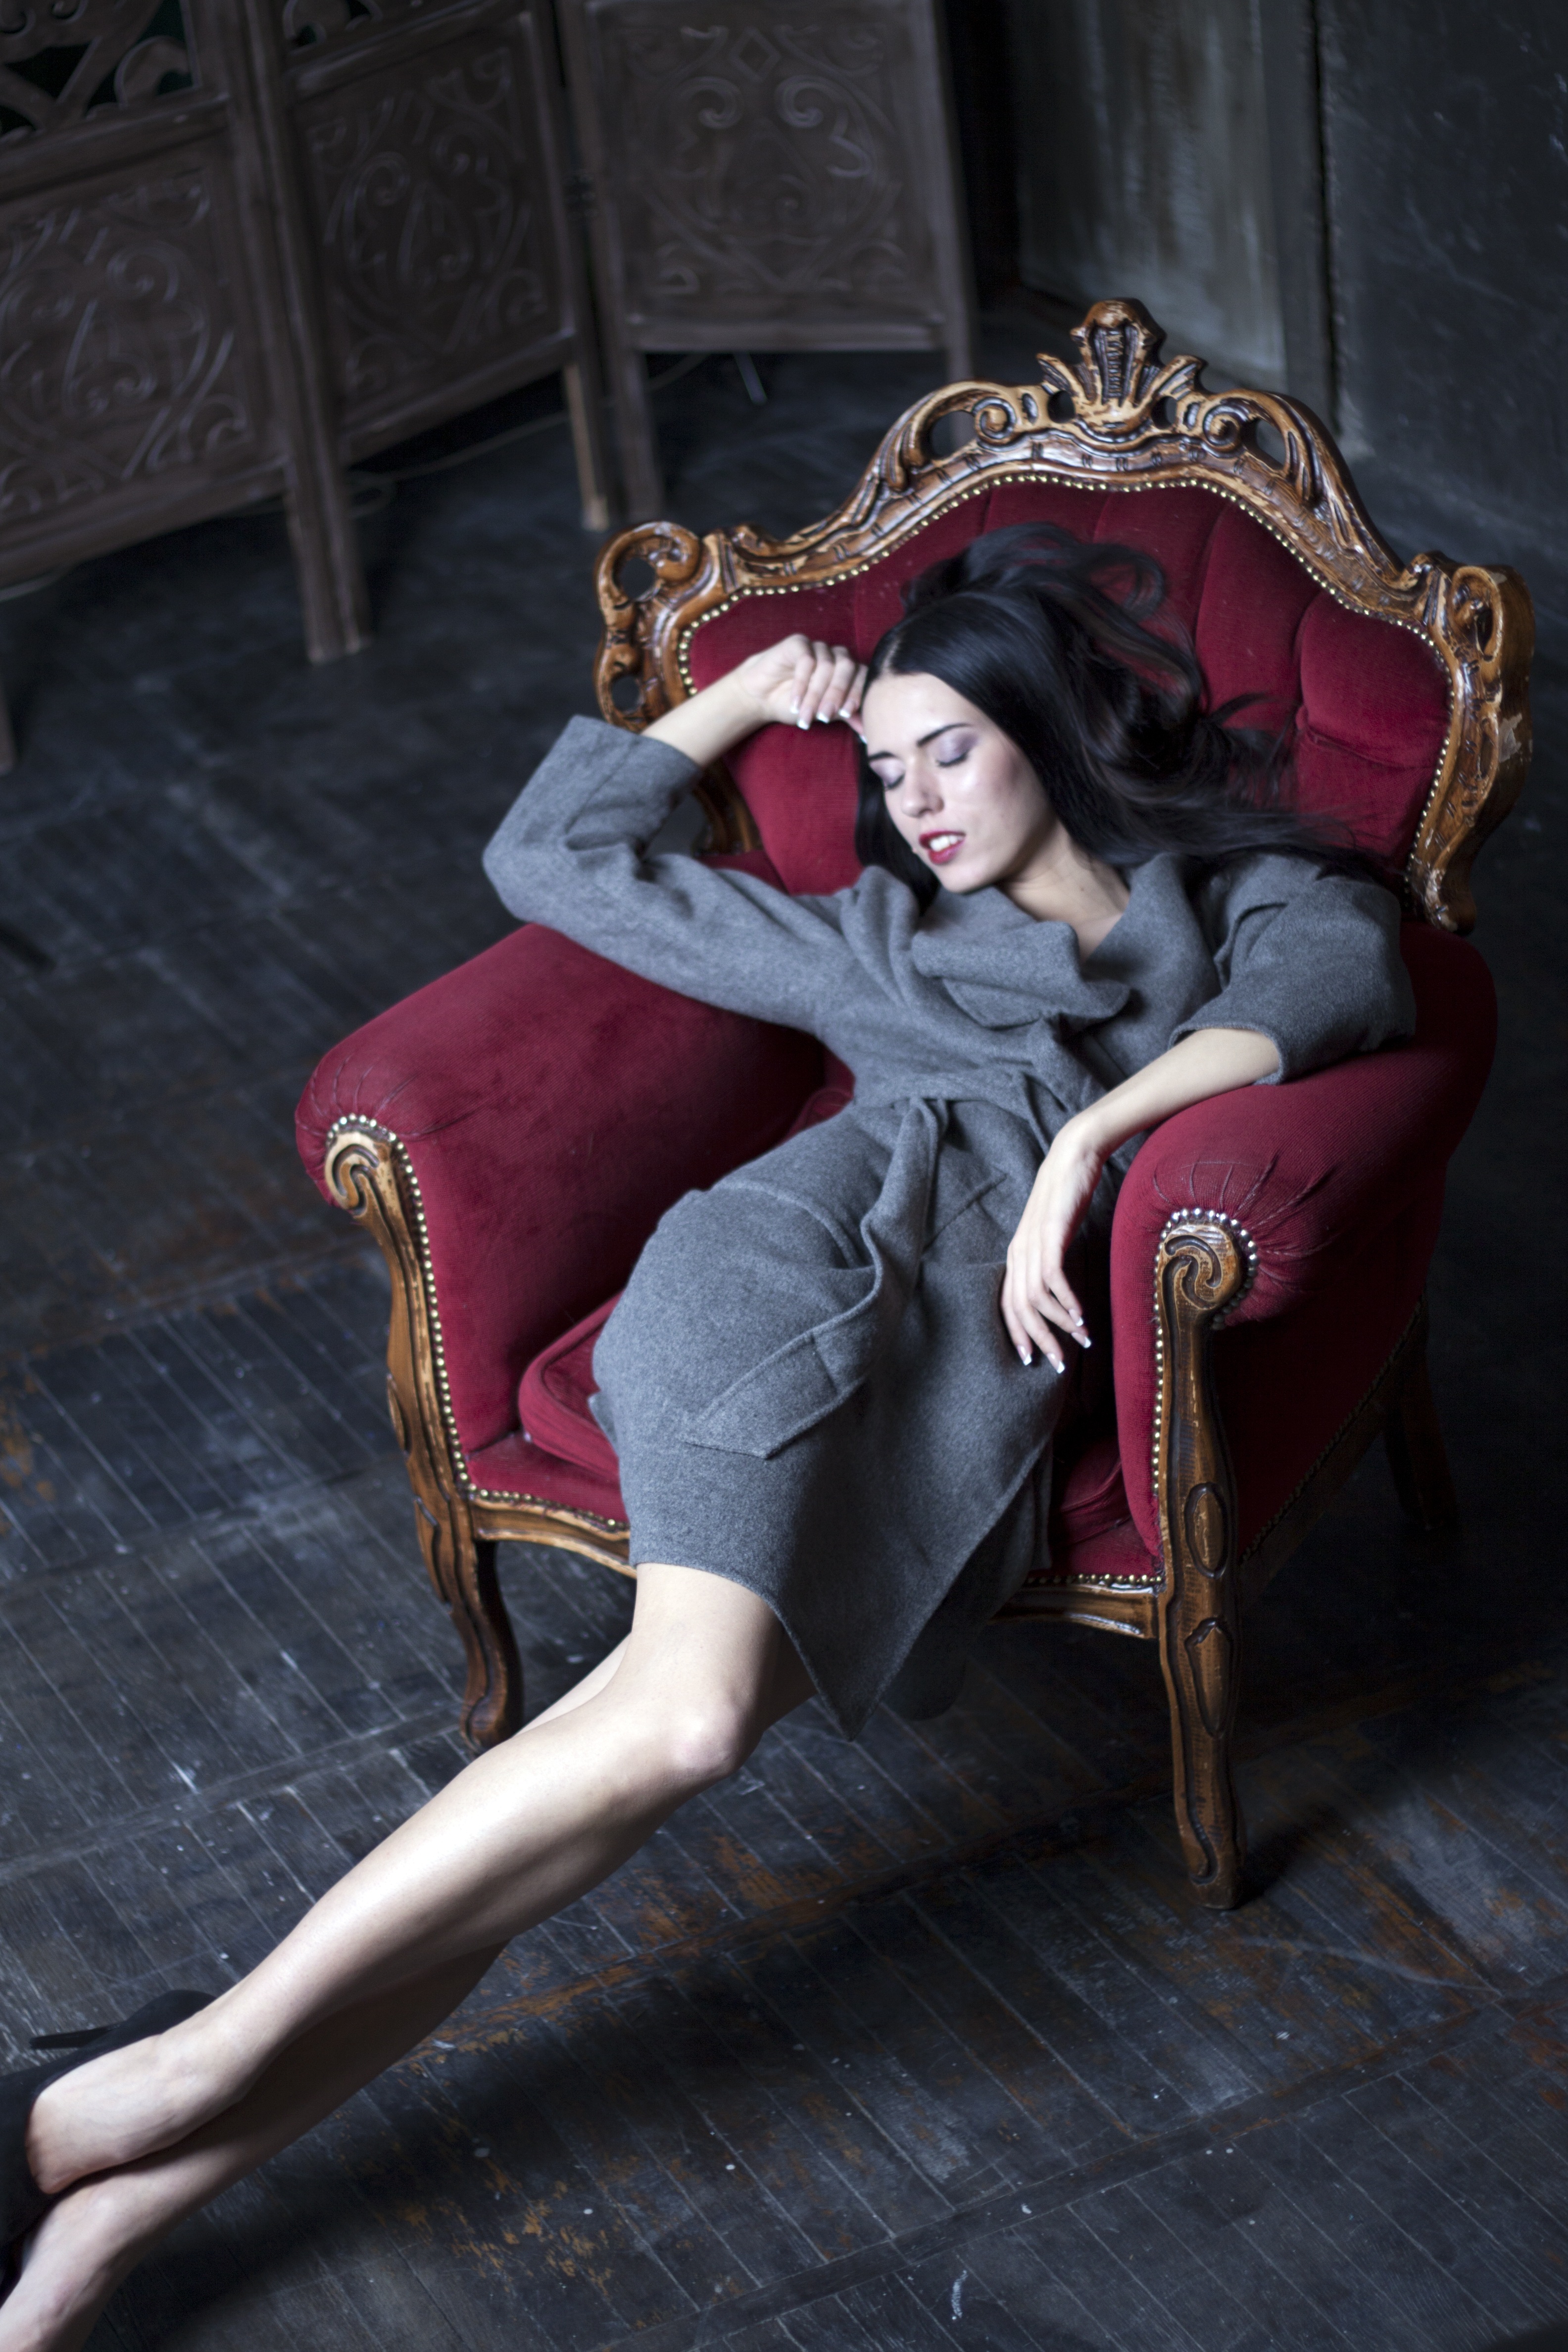
girl, woman, photography, leg, model, red, sitting, fashion, clothing, furniture, lady, eyes, legs, beauty, closed, image, armchair, classic, posture, costume, dark background, burgundy, photo shoot, human positions